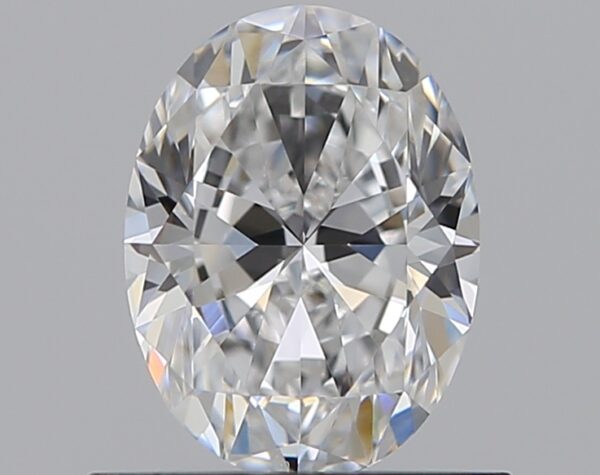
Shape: oval
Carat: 0.7
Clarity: VVS2
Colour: D
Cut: EX
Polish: EX
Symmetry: EX
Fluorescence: M
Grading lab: GIA
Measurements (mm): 6.63 x 4.94 x 3.09